George Smoot

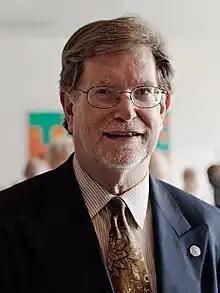
Smoot at 2009 POVO conference in The Netherlands

George Fitzgerald Smoot III (born February 20, 1945) is an American astrophysicist, cosmologist, Nobel laureate, and the second contestant to win the $1 million prize on "Are You Smarter than a 5th Grader?." He won the Nobel Prize in Physics in 2006 for his work on the Cosmic Background Explorer with John C. Mather that led to the "discovery of the black body form and anisotropy of the cosmic microwave background radiation".